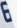
Number: 6